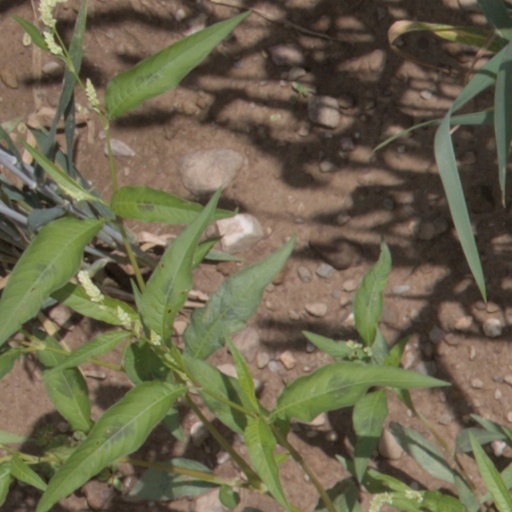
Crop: wheat